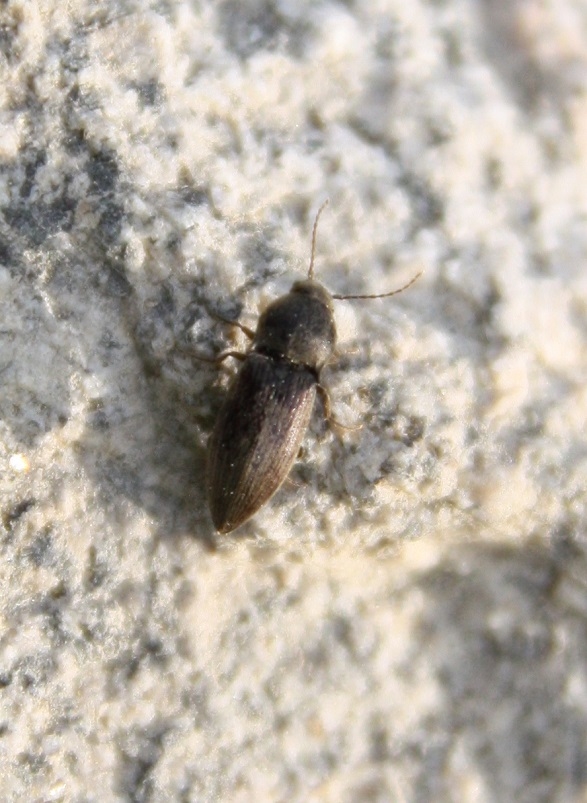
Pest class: clickbeetles_wireworms